Edward S. Curtis

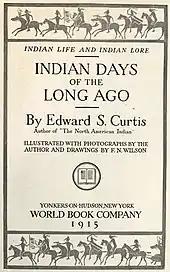
"Indian Days of the Long Ago", 1915

In 1906, after seeking an introduction through Belle de Costa Greene, and with her approval, J. P. Morgan provided Curtis with $75,000 to produce a series on Native Americans. This work was to be in 20 volumes with 1,500 photographs. Morgan's funds were to be disbursed over five years and were earmarked to support only fieldwork for the books, not for writing, editing, or production of the volumes. Curtis received no salary for the project, which was to last more than 20 years. Under the terms of the arrangement, Morgan was to receive 25 sets and 500 original prints as repayment.